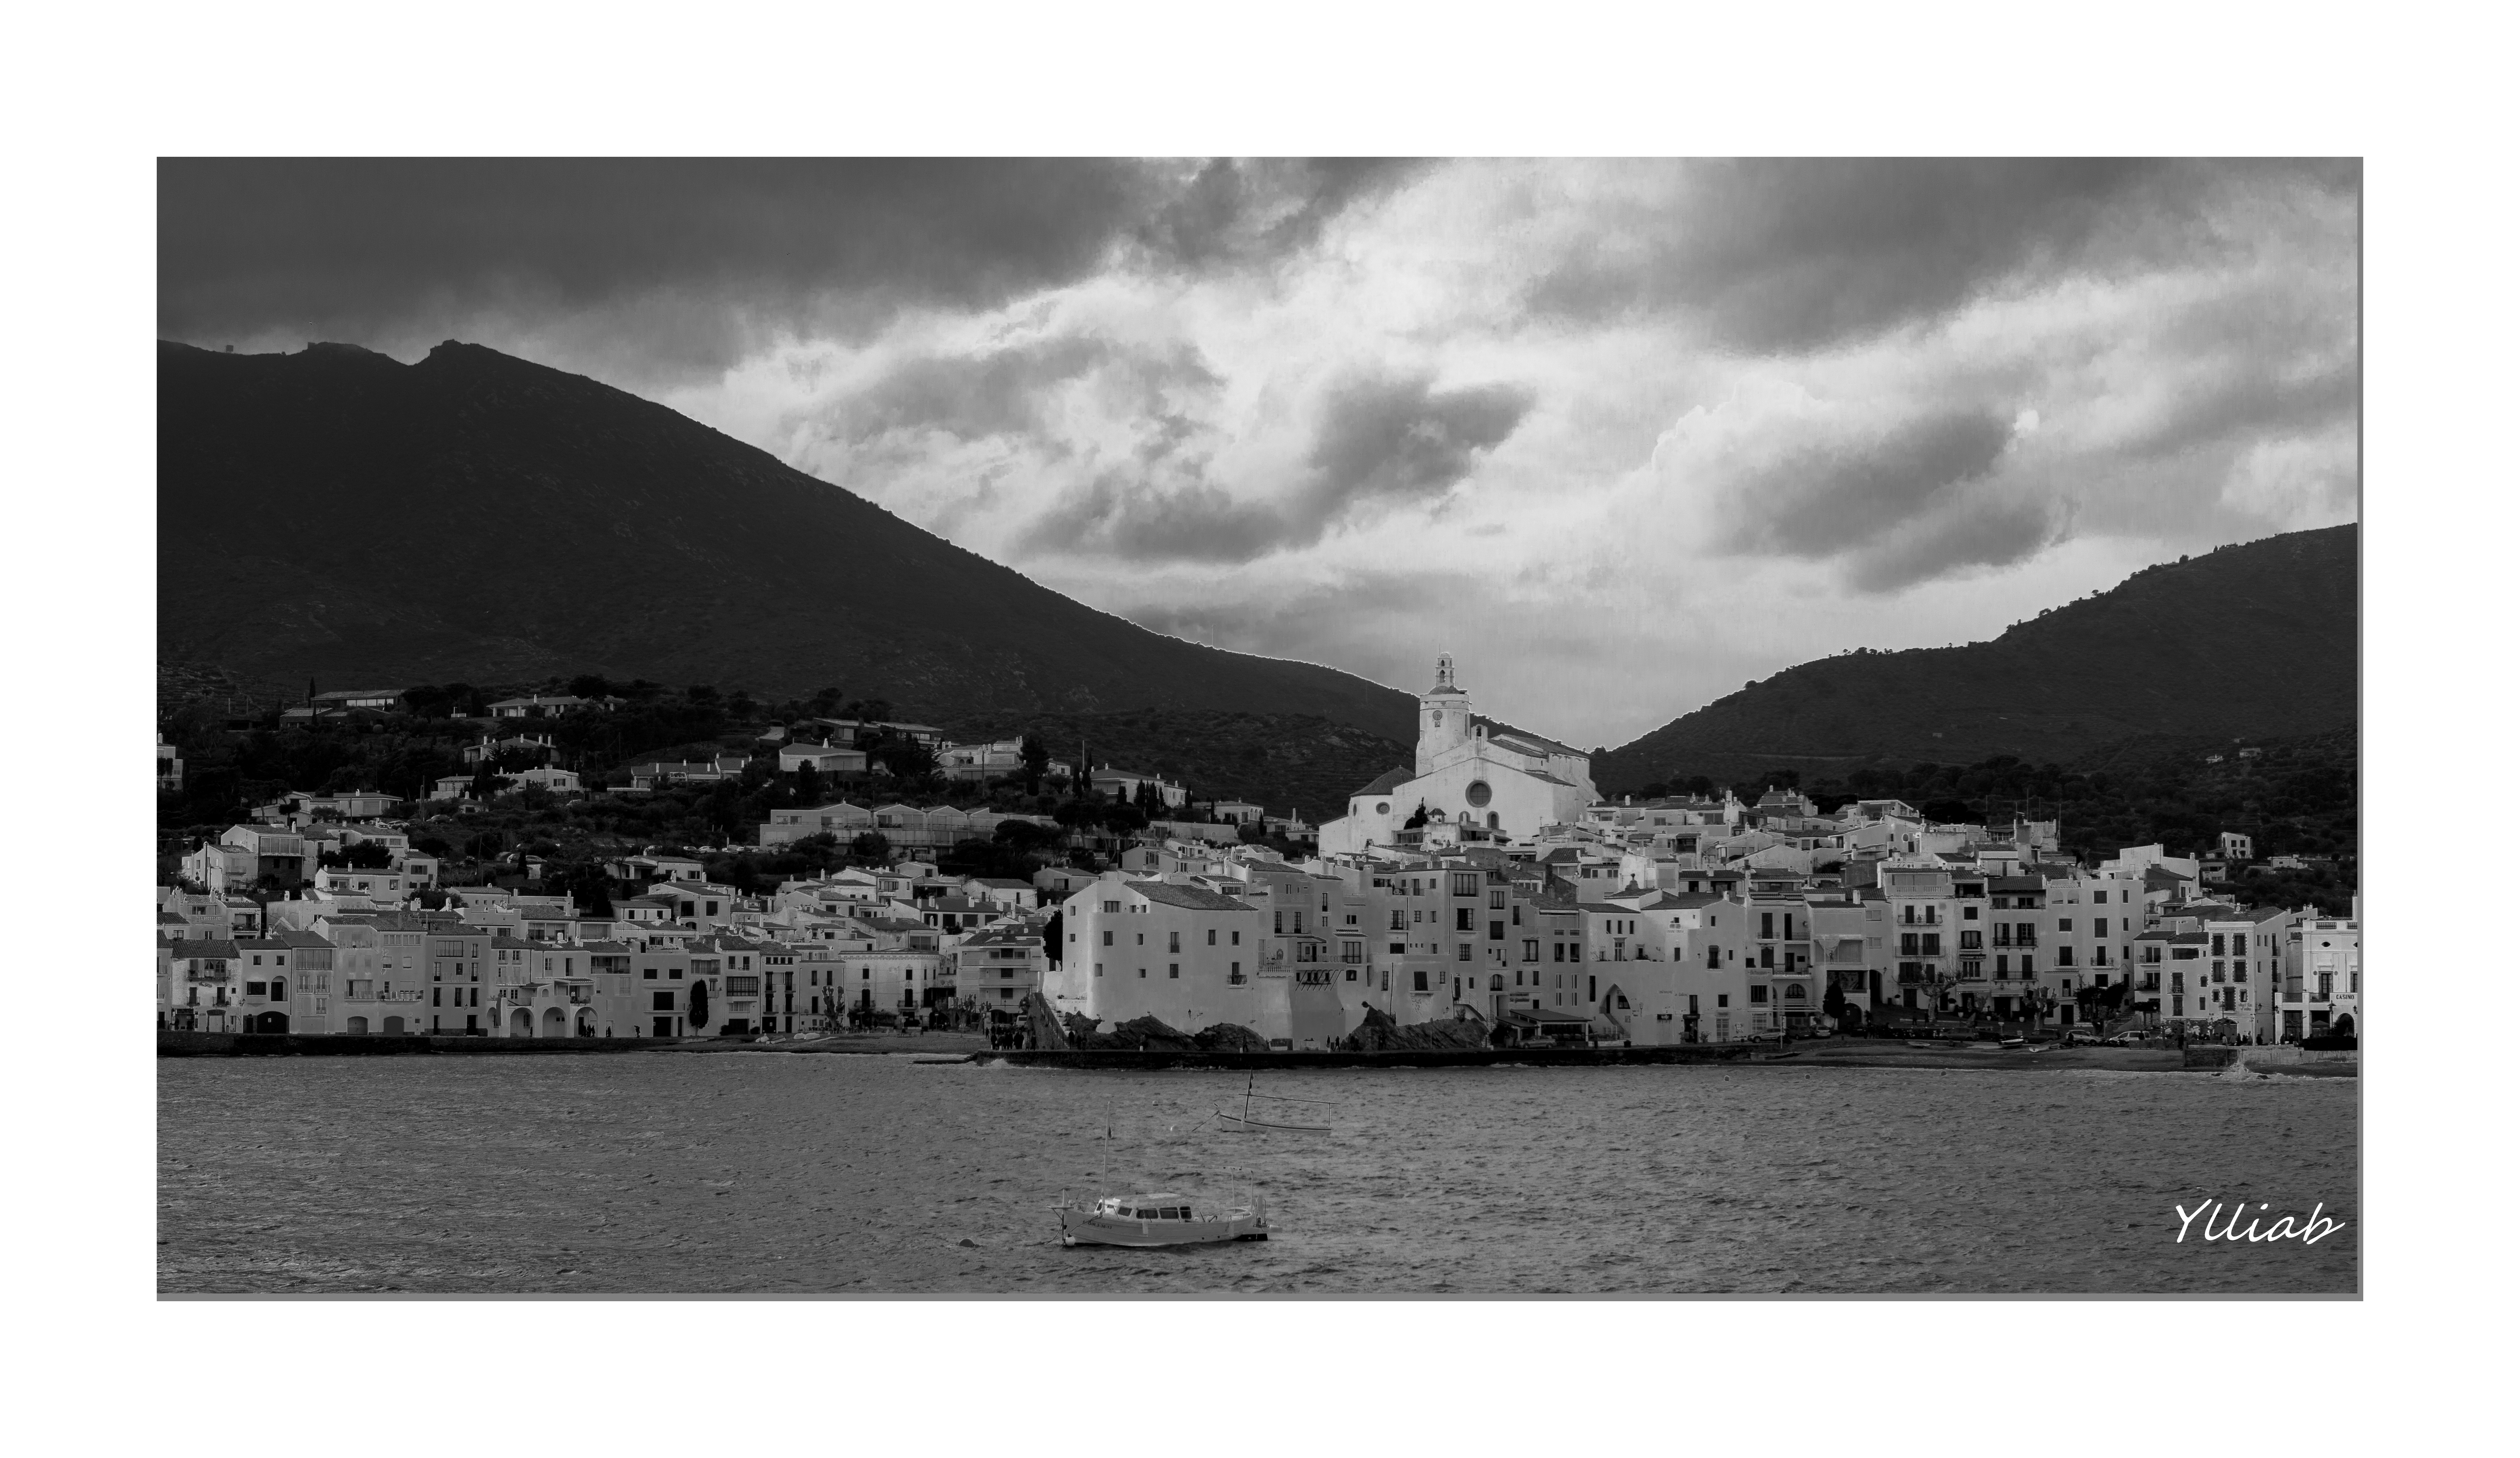
black and white, skyline, photography, monument, panorama, canon, monochrome, espagne, paysage, photograph, image, dali, ylliab, ylliabphoto, photographe, potdcountryfr, cadaques, monochrome photography